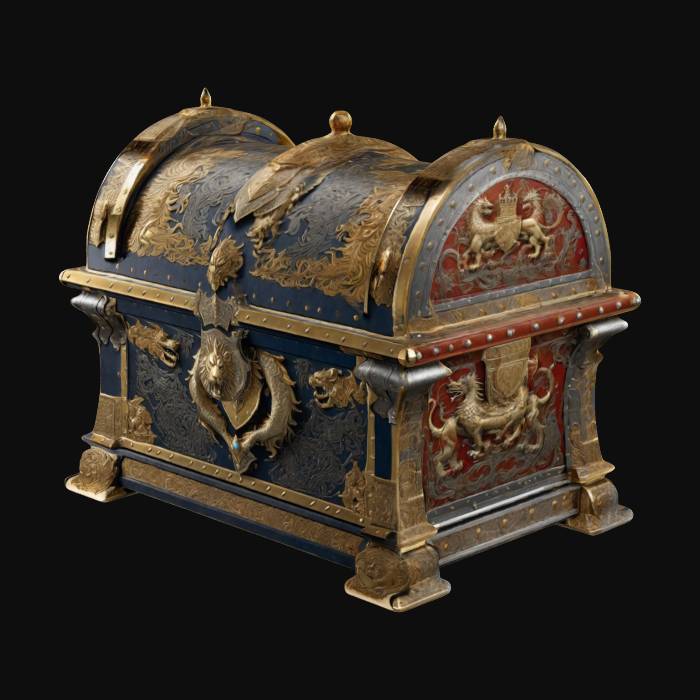
미적 점수 (1~10점): 6